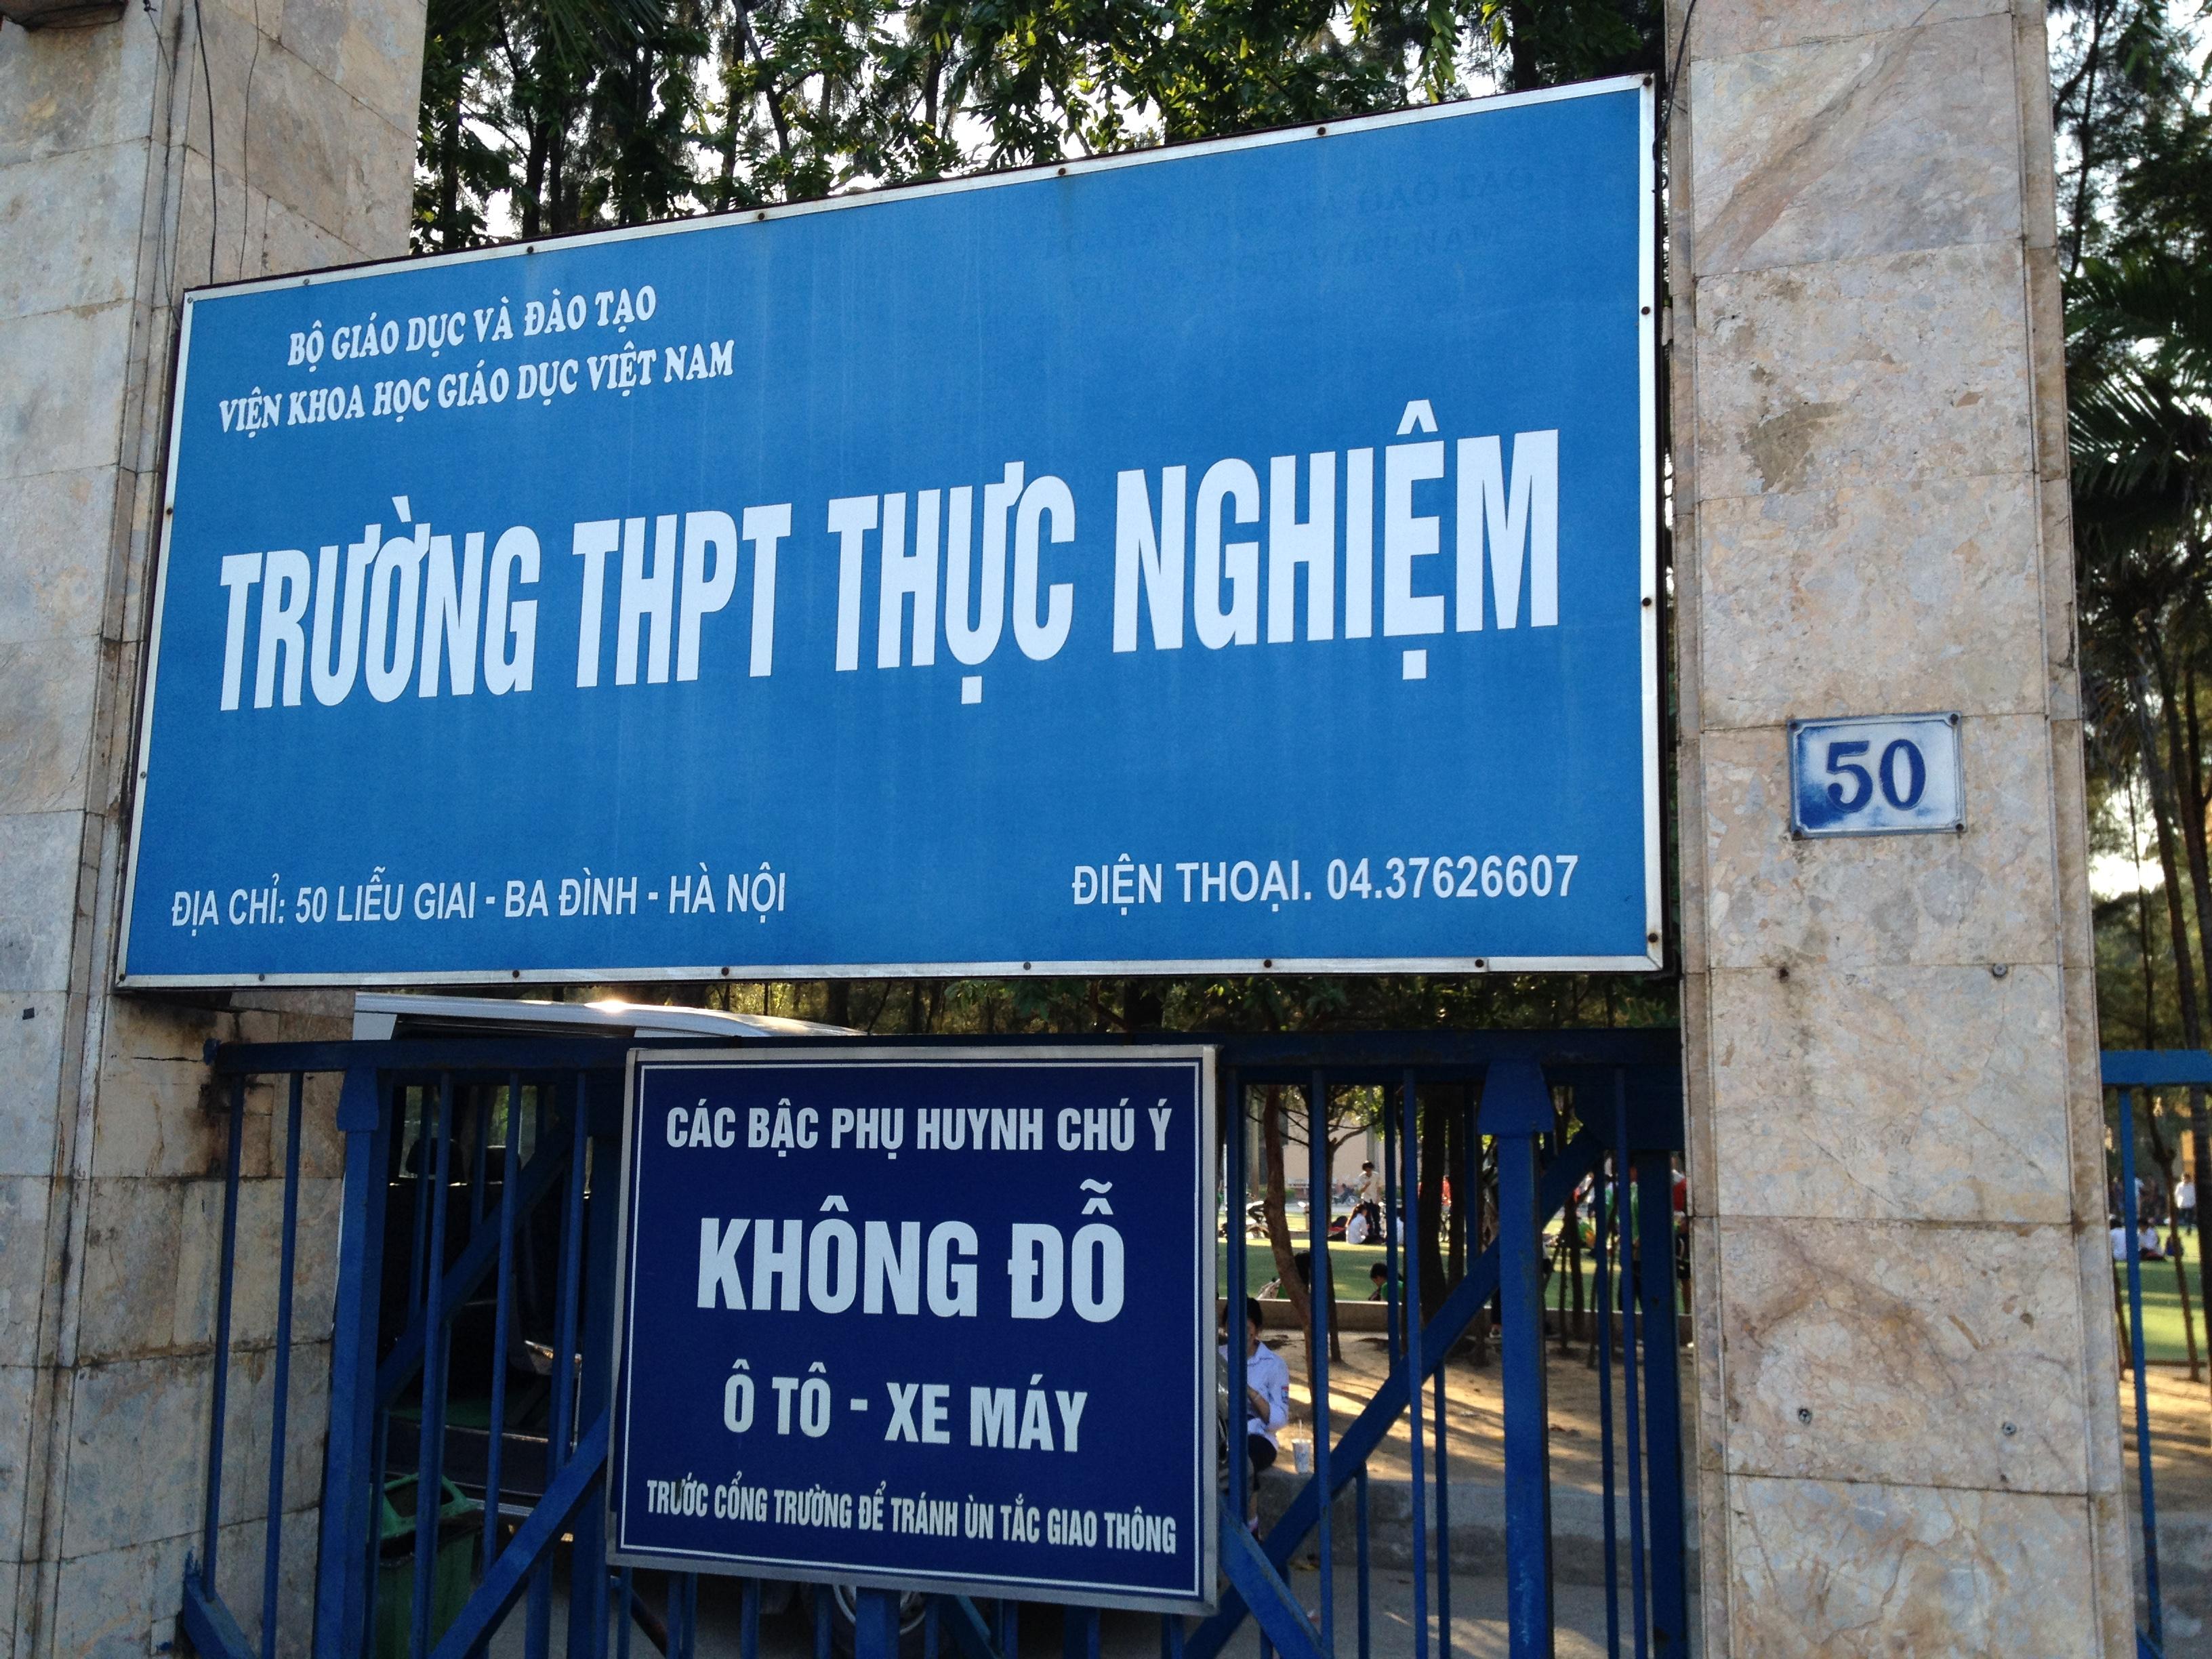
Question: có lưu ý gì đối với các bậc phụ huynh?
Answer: không đỗ ô tô-xe máy trước cổng